William Bateman, 1st Viscount Bateman

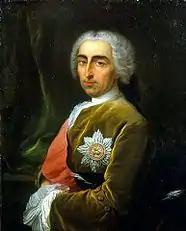
A possible portrait of Bateman by Charles-André van Loo

William Bateman, 1st Viscount Bateman KB, FRS (1695 – December 1744) was an English Whig politician and peer who sat in the British House of Commons from 1721 to 1734, representing the constituency of Leominster.